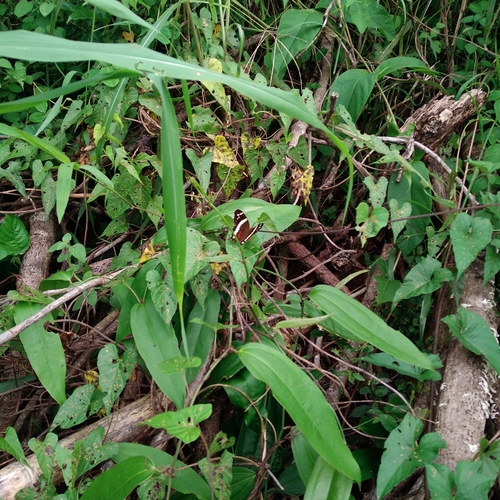
Scientific name: Anartia fatima
Common name: Banded peacock
Family: Nymphalidae
Order: Lepidoptera
Pollinator type: Primary pollinator
Habitat: Open areas and gardens
Geographic range: South America
Conservation status: Least Concern